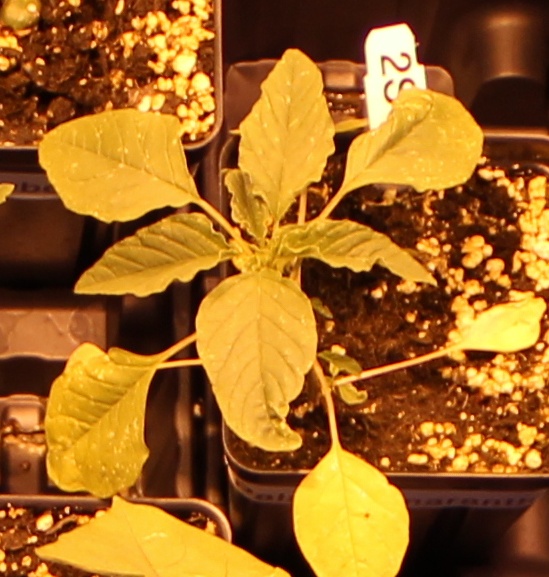
Label: Palmer Amaranth